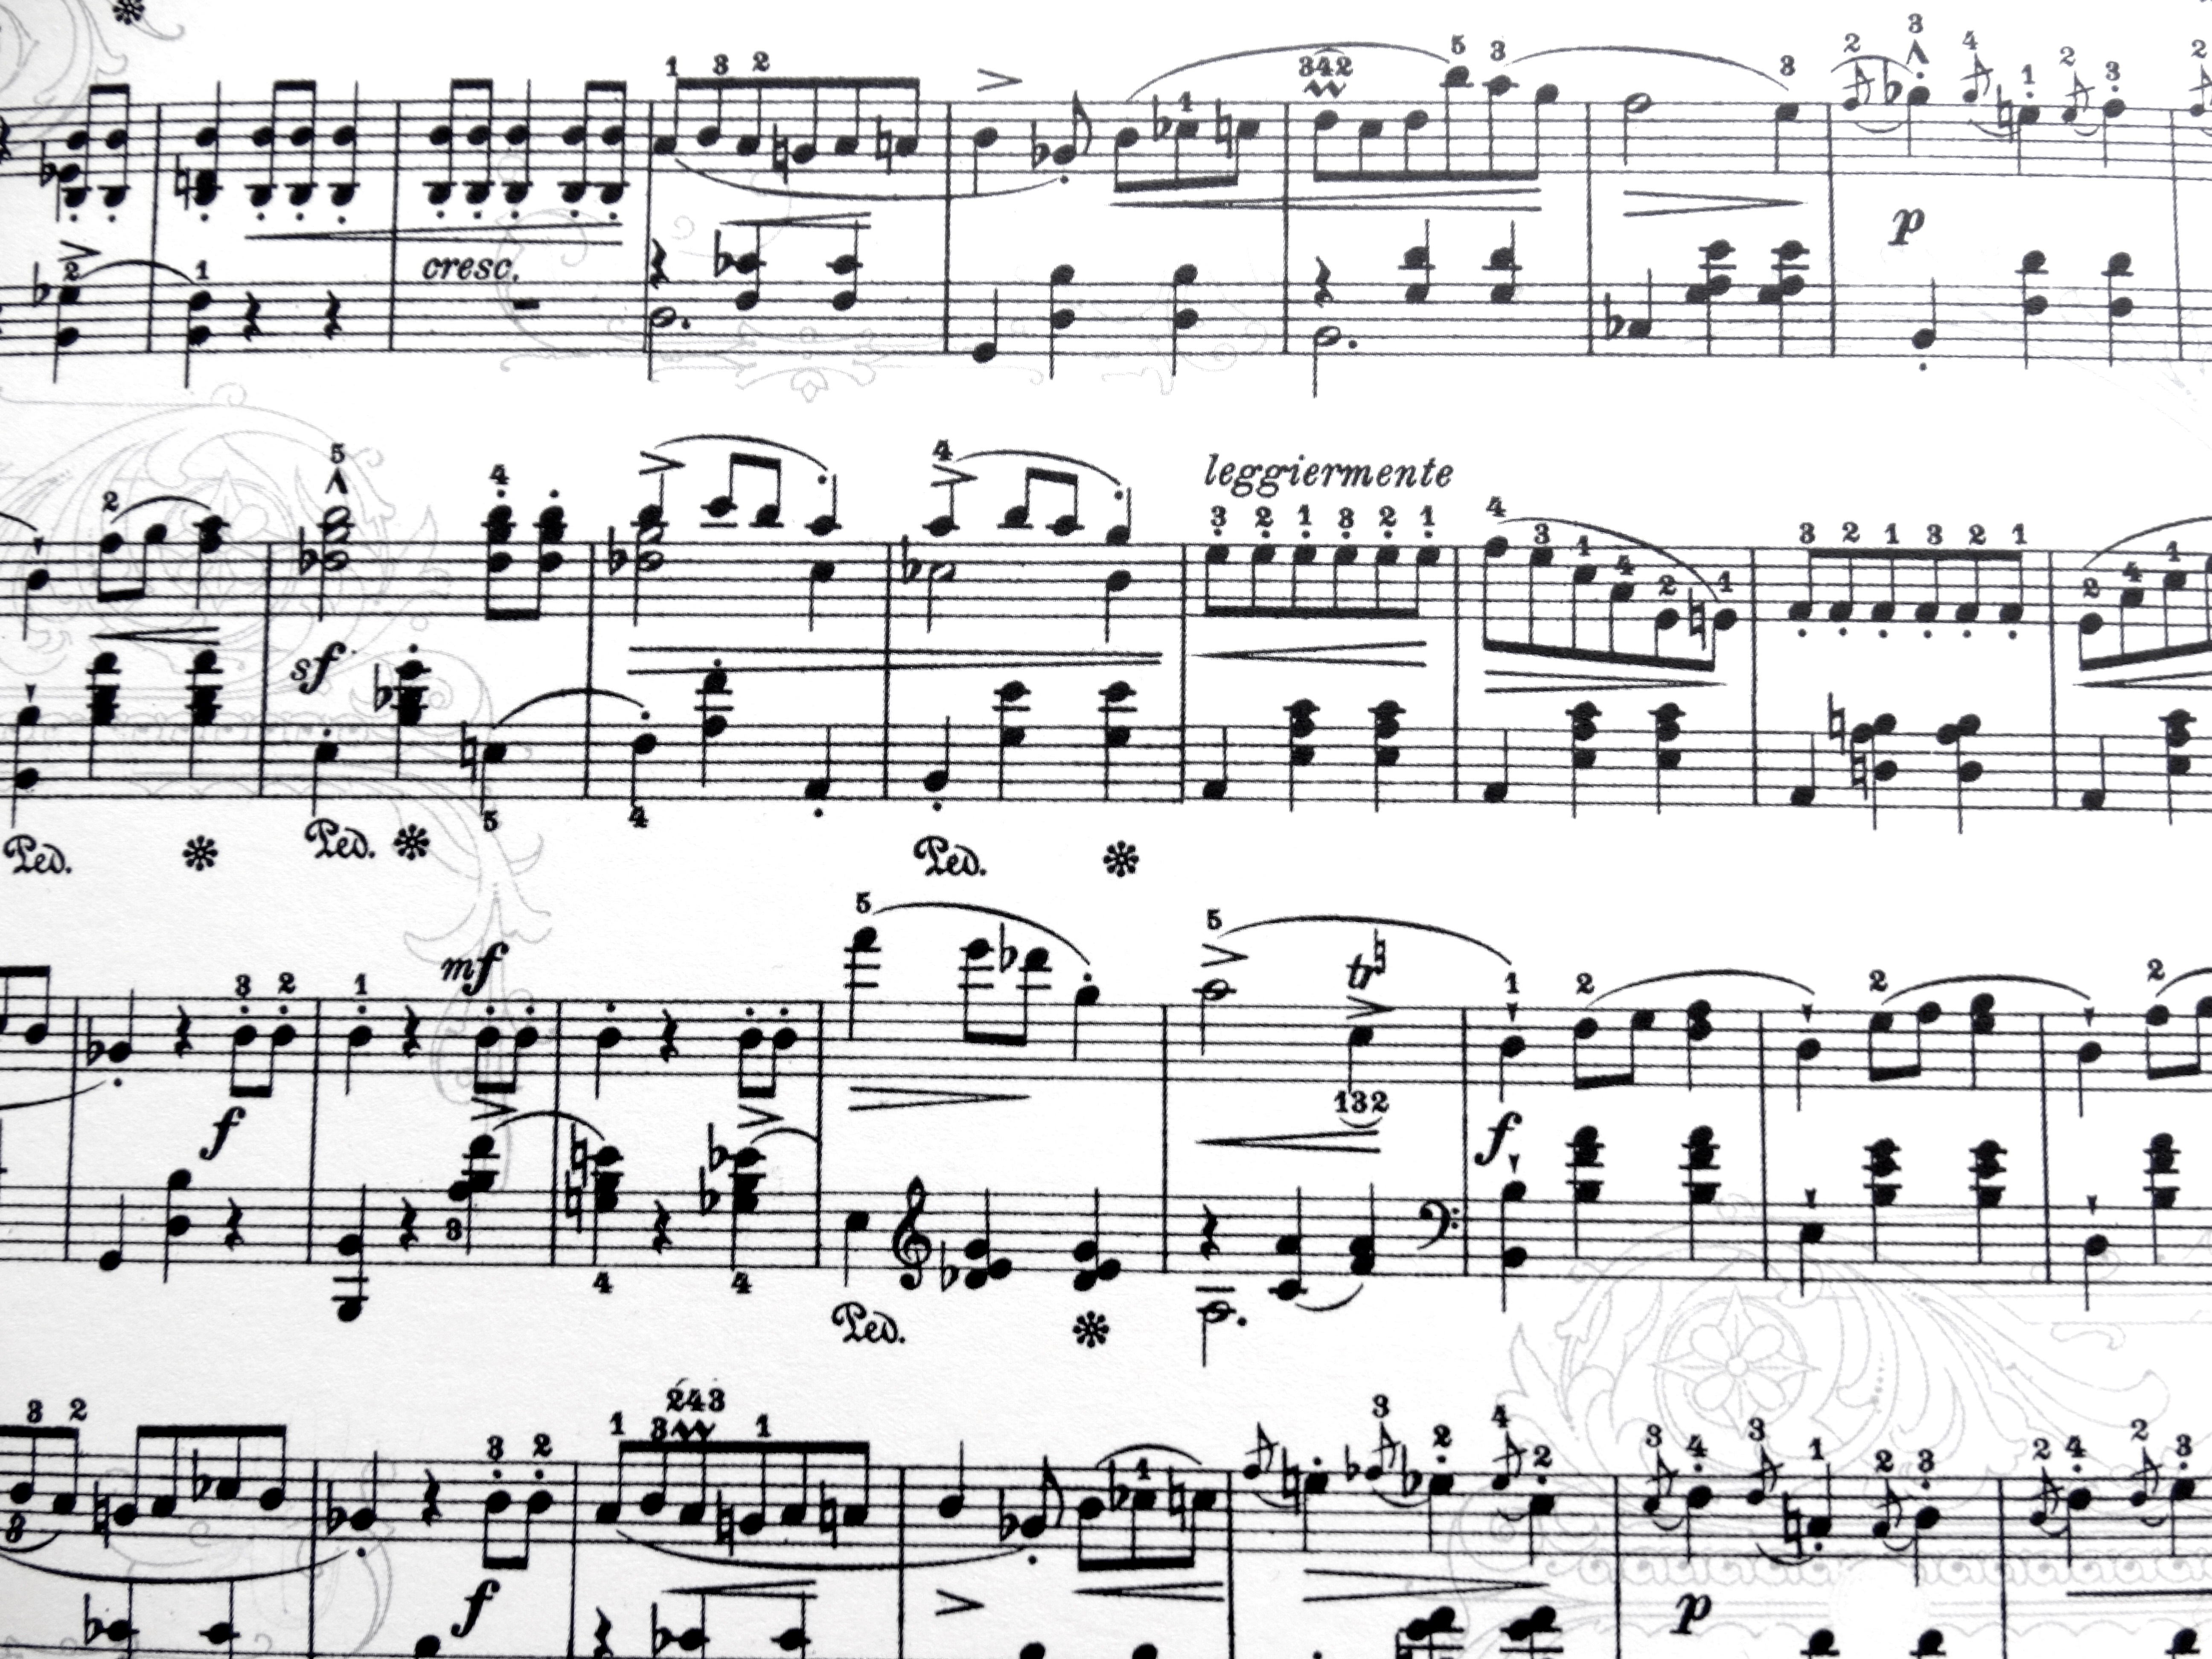
music, clock, line, sheet music, font, drawing, diagram, shape, sequence, notenblatt, technical drawing, octave